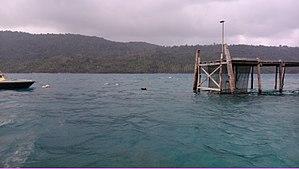
Matak est une des îles Anambas, un archipel indonésien en mer de Chine du Sud.